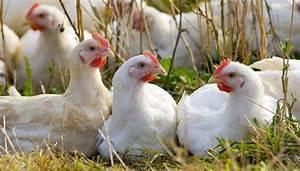
chicken